Special Program for Embassy Augmentation and Response

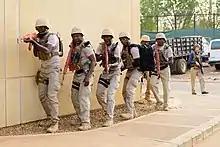
SPEAR training exercise on April 12th, 2016

By mid-2021, SPEAR has trained over 400 law enforcement officers in participating SPEAR Nations. SPEAR teams work with the US embassy to conduct joint readiness exercises with embassy forces as well as the US marine security guards. SPEAR also holds annual Summit's in which participating nations will send their SPEAR team to take part in joint training and competitions. It held its first summit in 2018.